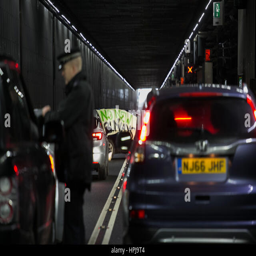
three rising up ! activists have blockaded the main access road into terminals , by chaining themselves